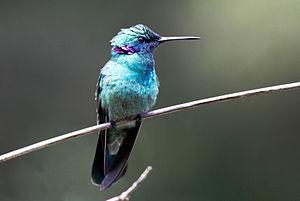
Le Colibri à ventre blanc est une espèce d'oiseaux de la famille des Trochilidae.